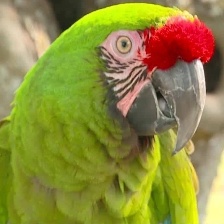
Species: MILITARY MACAW
Scientific name: ARA MILITARIS
ImageNet parent category: macaw